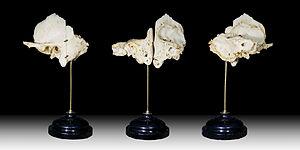
Homo Sapiens - Os temporal gauche. Préparé et articulé - 3 vues du même spécimen. Fin XIXe Face externe, préparation ouverte, face interne. T aille de l’os
L'os temporal est un os pair du crâne situé dans la région de la tempe, sur la partie latérale de la tête. Il participe aussi bien à la formation de la voûte que la base du crâne. Il accueille aussi l'articulation temporo-mandibulaire.